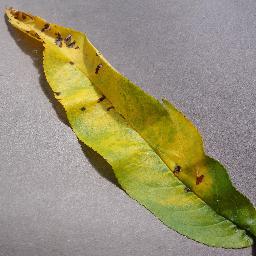
Label: Peach___Bacterial_spot